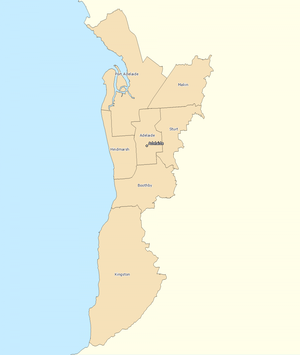
Valgkredse til Repræsentanternes Hus i Australien / Commonwealth valgkredse fra 2010 / South Australia
Valgkredse i Adelaide-området
Der er 150 valgkredse til Repræsentanternes Hus i Australien, kaldet Divisions, som hver vælger en repræsentant til Australiens Repræsentanternes Hus. De betegnes ofte electorates eller seats. Hver valgkreds vælger et medlem til Repræsentanternes hus, så valgkredsene er enkeltmandskredse.